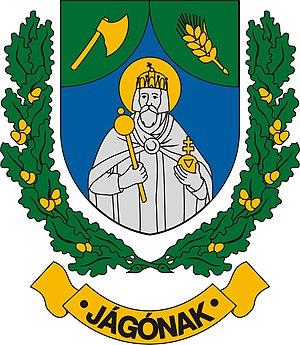
Jágónak est un village et une commune du comitat de Tolna en Hongrie.